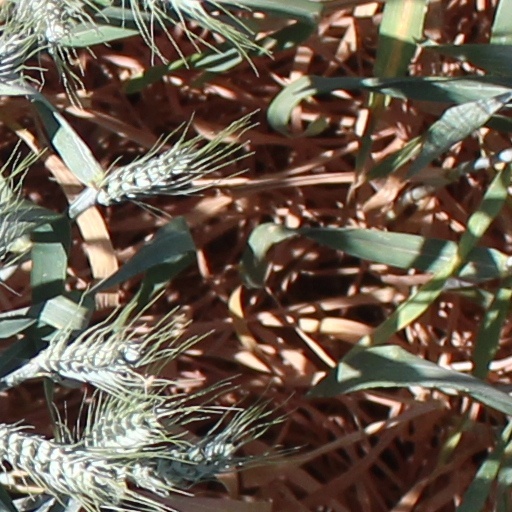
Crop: wheat